Tropical cyclones in 2010

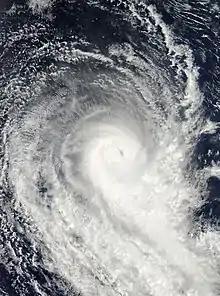
Cyclone Abele

October was slightly-below average, featuring 15 storms, with 9 of them being named. October featured Typhoon Megi, the strongest storm of the year, with a minimum pressure of 885 hPa and 10-minute sustained winds of 145 MPH.